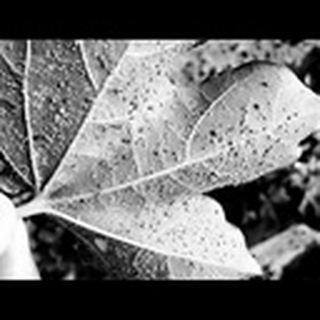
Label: cotton_aphids